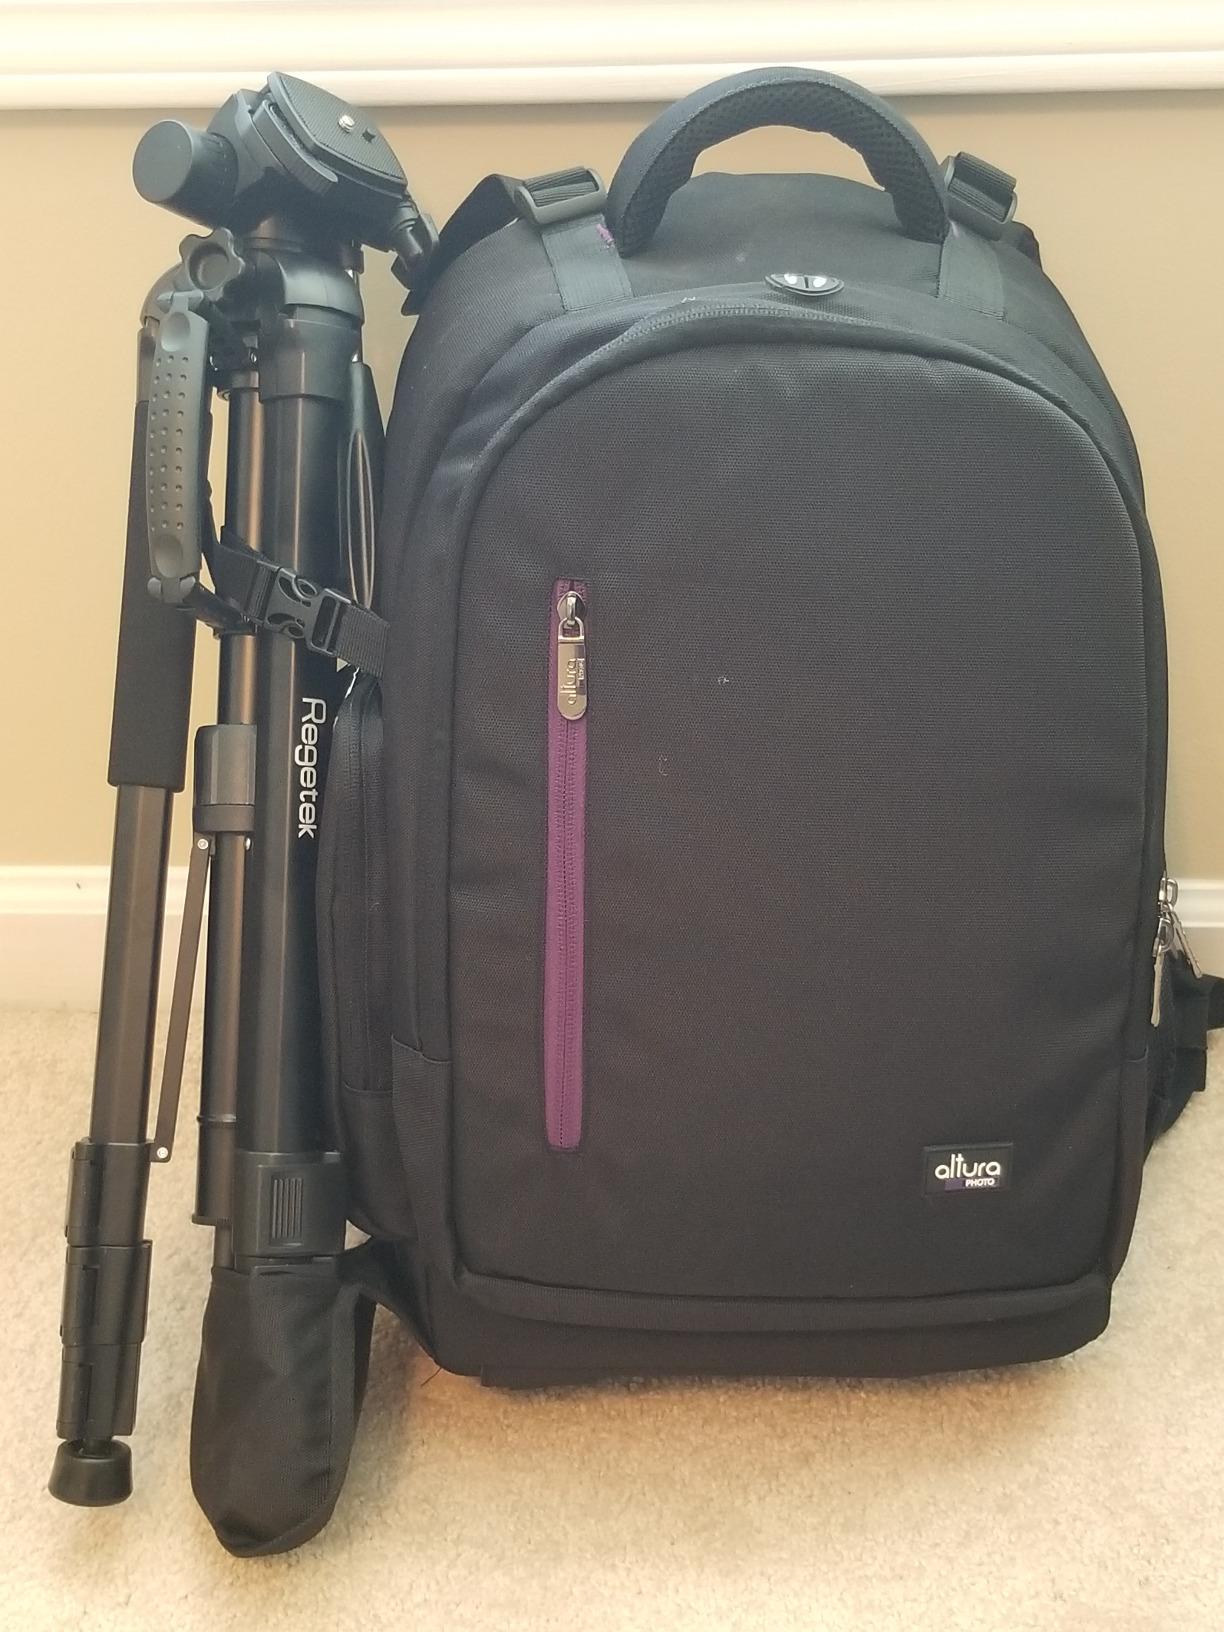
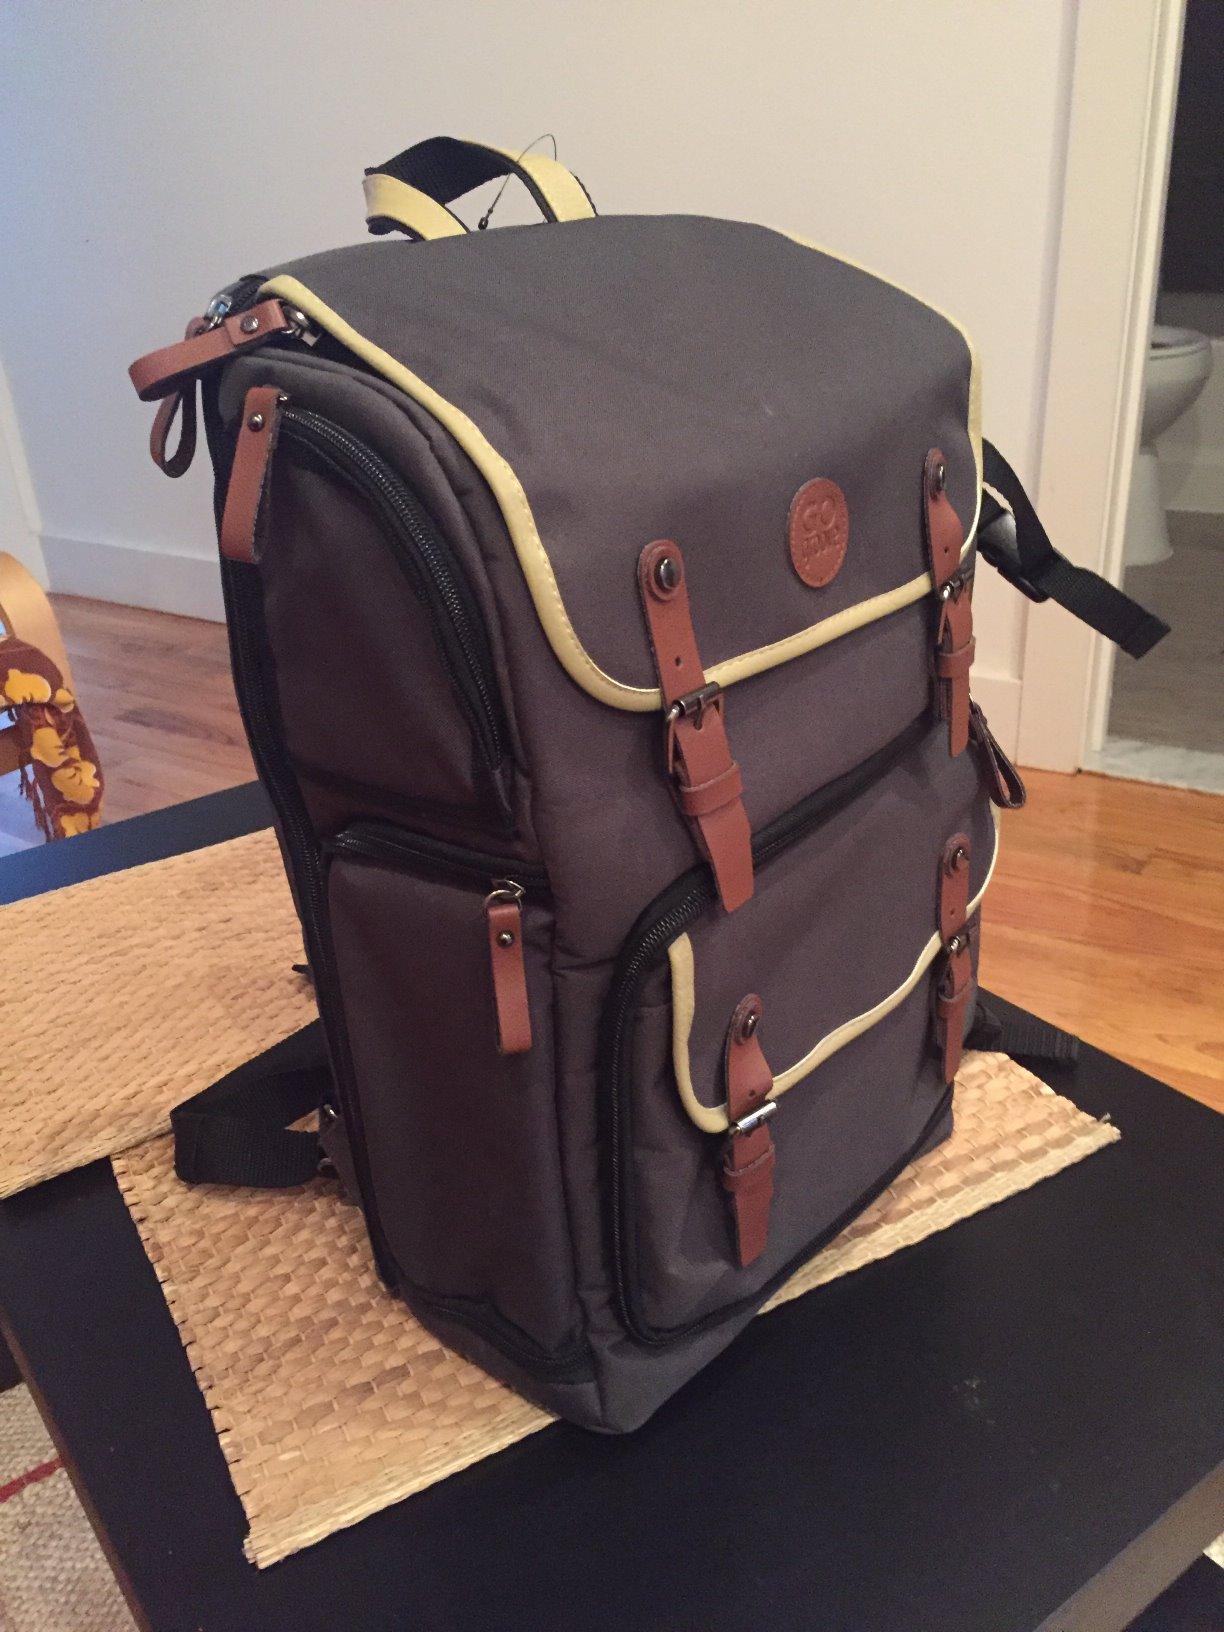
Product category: bag
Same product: no